Jansenism

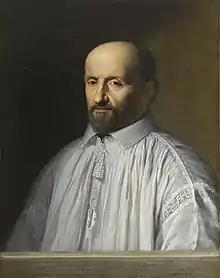
– Jean du Vergier de Hauranne (1581–1643), abbot of Saint Cyran Abbey in Brenne, one of the intellectual fathers of Jansenism

Most of the debates contributing to Jansenism concern the relationship between divine grace (which God grants to man) and human freedom in the process of salvation. In the 5th century, the North African bishop Augustine of Hippo opposed the British monk Pelagius who maintained that man has, within himself, the strength to will the good and to practice virtue, and thus to carry out salvation; a position that reduces the importance of divine grace. Augustine rejected this and declared that God alone decides to whom he grants or withholds grace, which causes man to be saved. The good or evil actions of man (and thus, his will and his virtue) do not affect this process, since man's free will was lost as a result of the original sin of Adam. God acts upon man through efficacious grace, in such a way that he infallibly regenerates him, without destroying his will. Man thus receives an irresistible and dominant desire for the good, which is infused into him by the action of efficacious grace.